Gyalsey Tenzin Rabgye

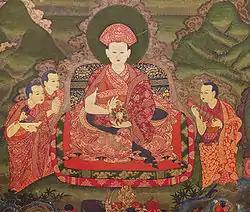
Tenzin Rabgye (1638-96) and Attendants, Wall Painting, Late 17th century, zimkhang, Tango Monastery, Bhutan

Tenzin Rabgye (1638–1696) was the fourth Druk Desi (secular ruler of Bhutan) who ruled from 1680 to 1694. He is believed to have been the first to have categorized formally the "zorig chusum" (the thirteen traditional arts of Bhutan). In 1688, he renovated Tango Monastery, approximately 14 kilometres from Thimphu. In 1692, he was first formally categorized during the rule of Tenzin Rabgye (1680–1694), the 4th Druk Desi (secular ruler). In 1692, he visited the sacred cave of Taktsang Pelphug during the Tsechu season and founded a temple there devoted to Padmasambhava. The temple is known as Taktsang Lhakhang (the Temple of the Guru with Eight Names) and was completed in 1694.